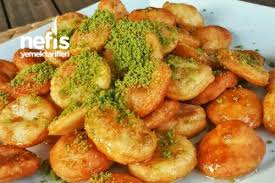
Yemek: lokum